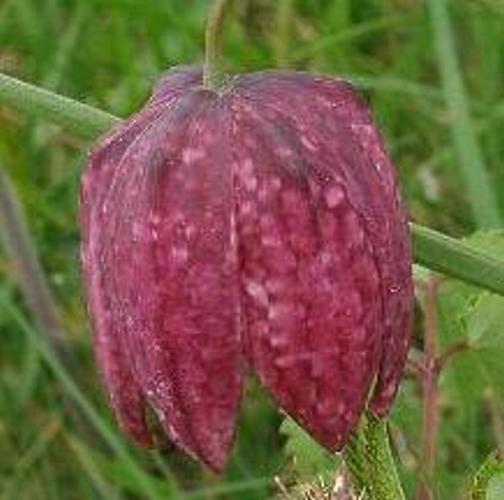
Label: fritillary